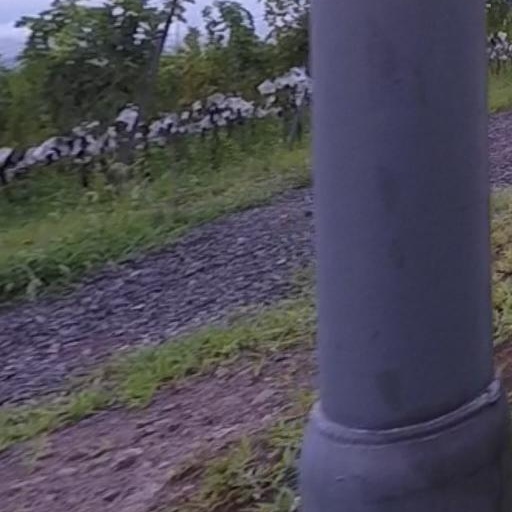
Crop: grape